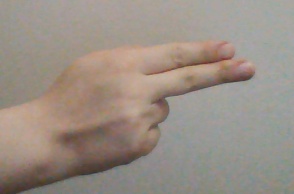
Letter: ain